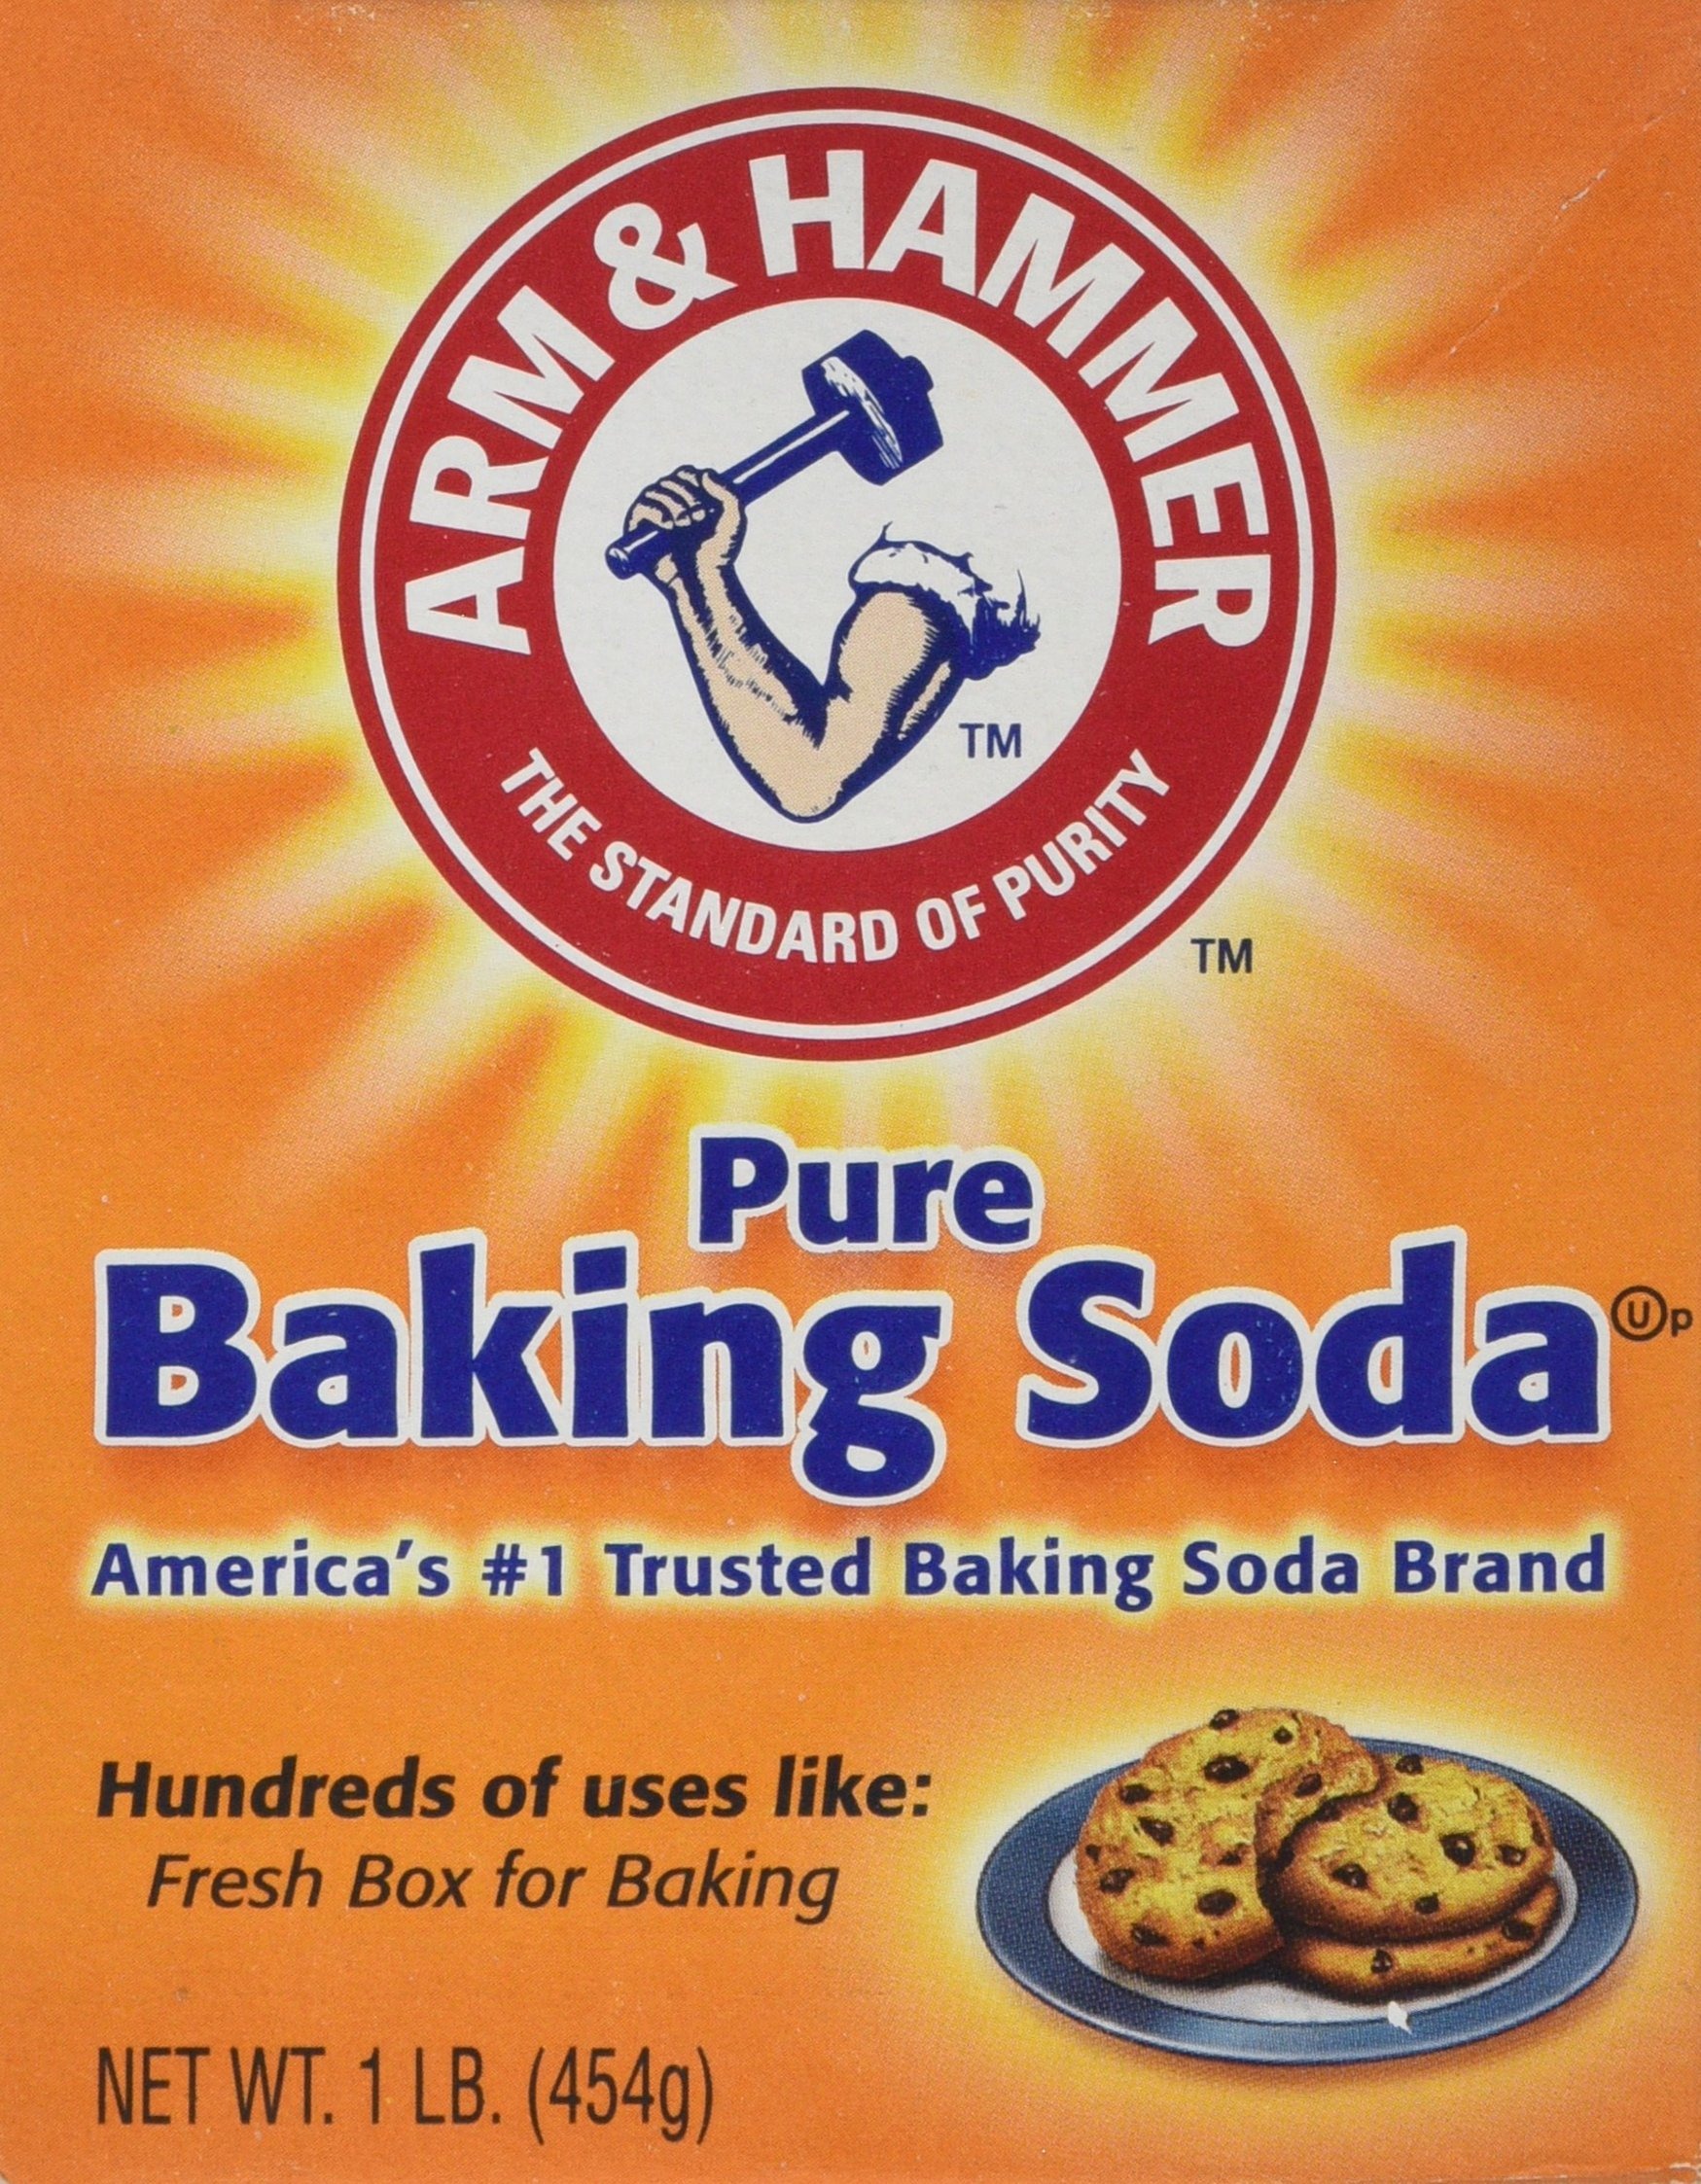
Item Name: Arm & Hammer Baking Soda, 16 Oz
Bullet Point: Price may include CRV Bottle Deposit
Value: 16.0
Unit: Ounce

Price: 1.79